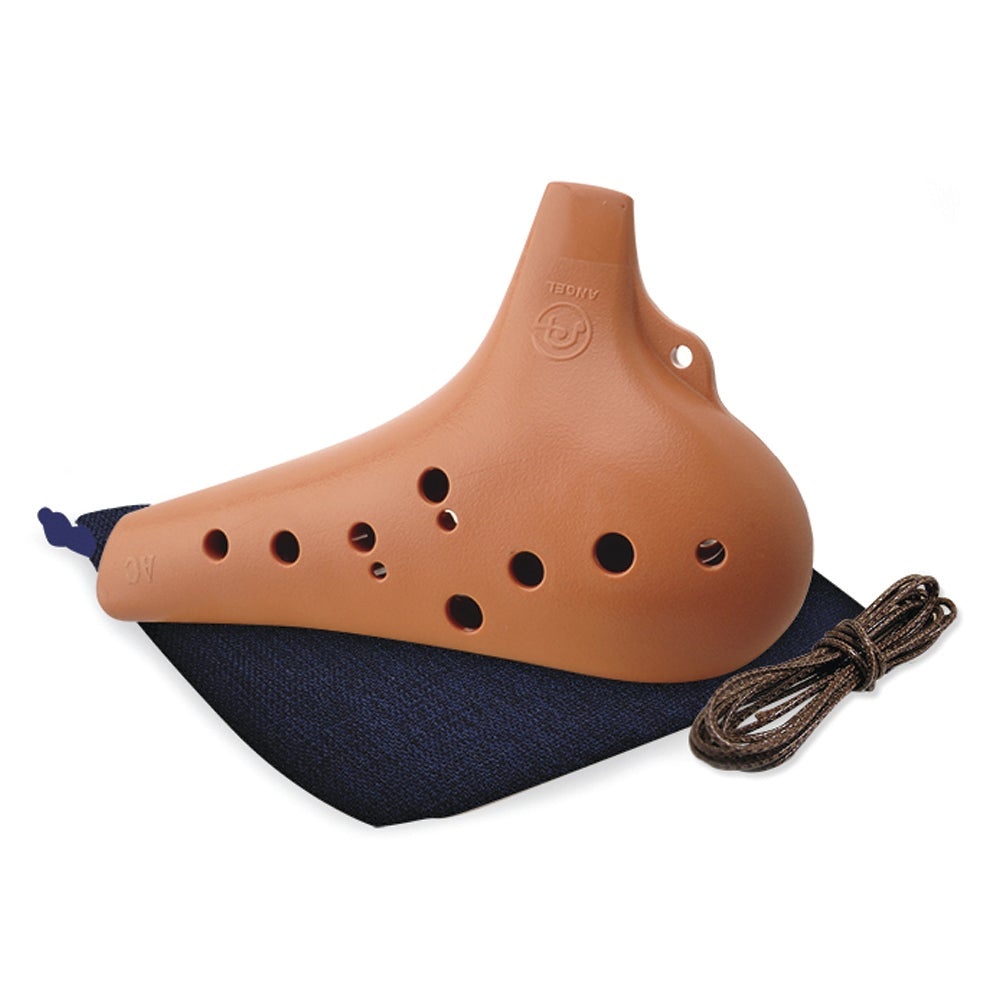
Angel Ocarina
Brand: Angel
Category: Arts & Entertainment > Hobbies & Creative Arts > Musical Instruments > Woodwinds > Ocarinas > Pendant Ocarinas